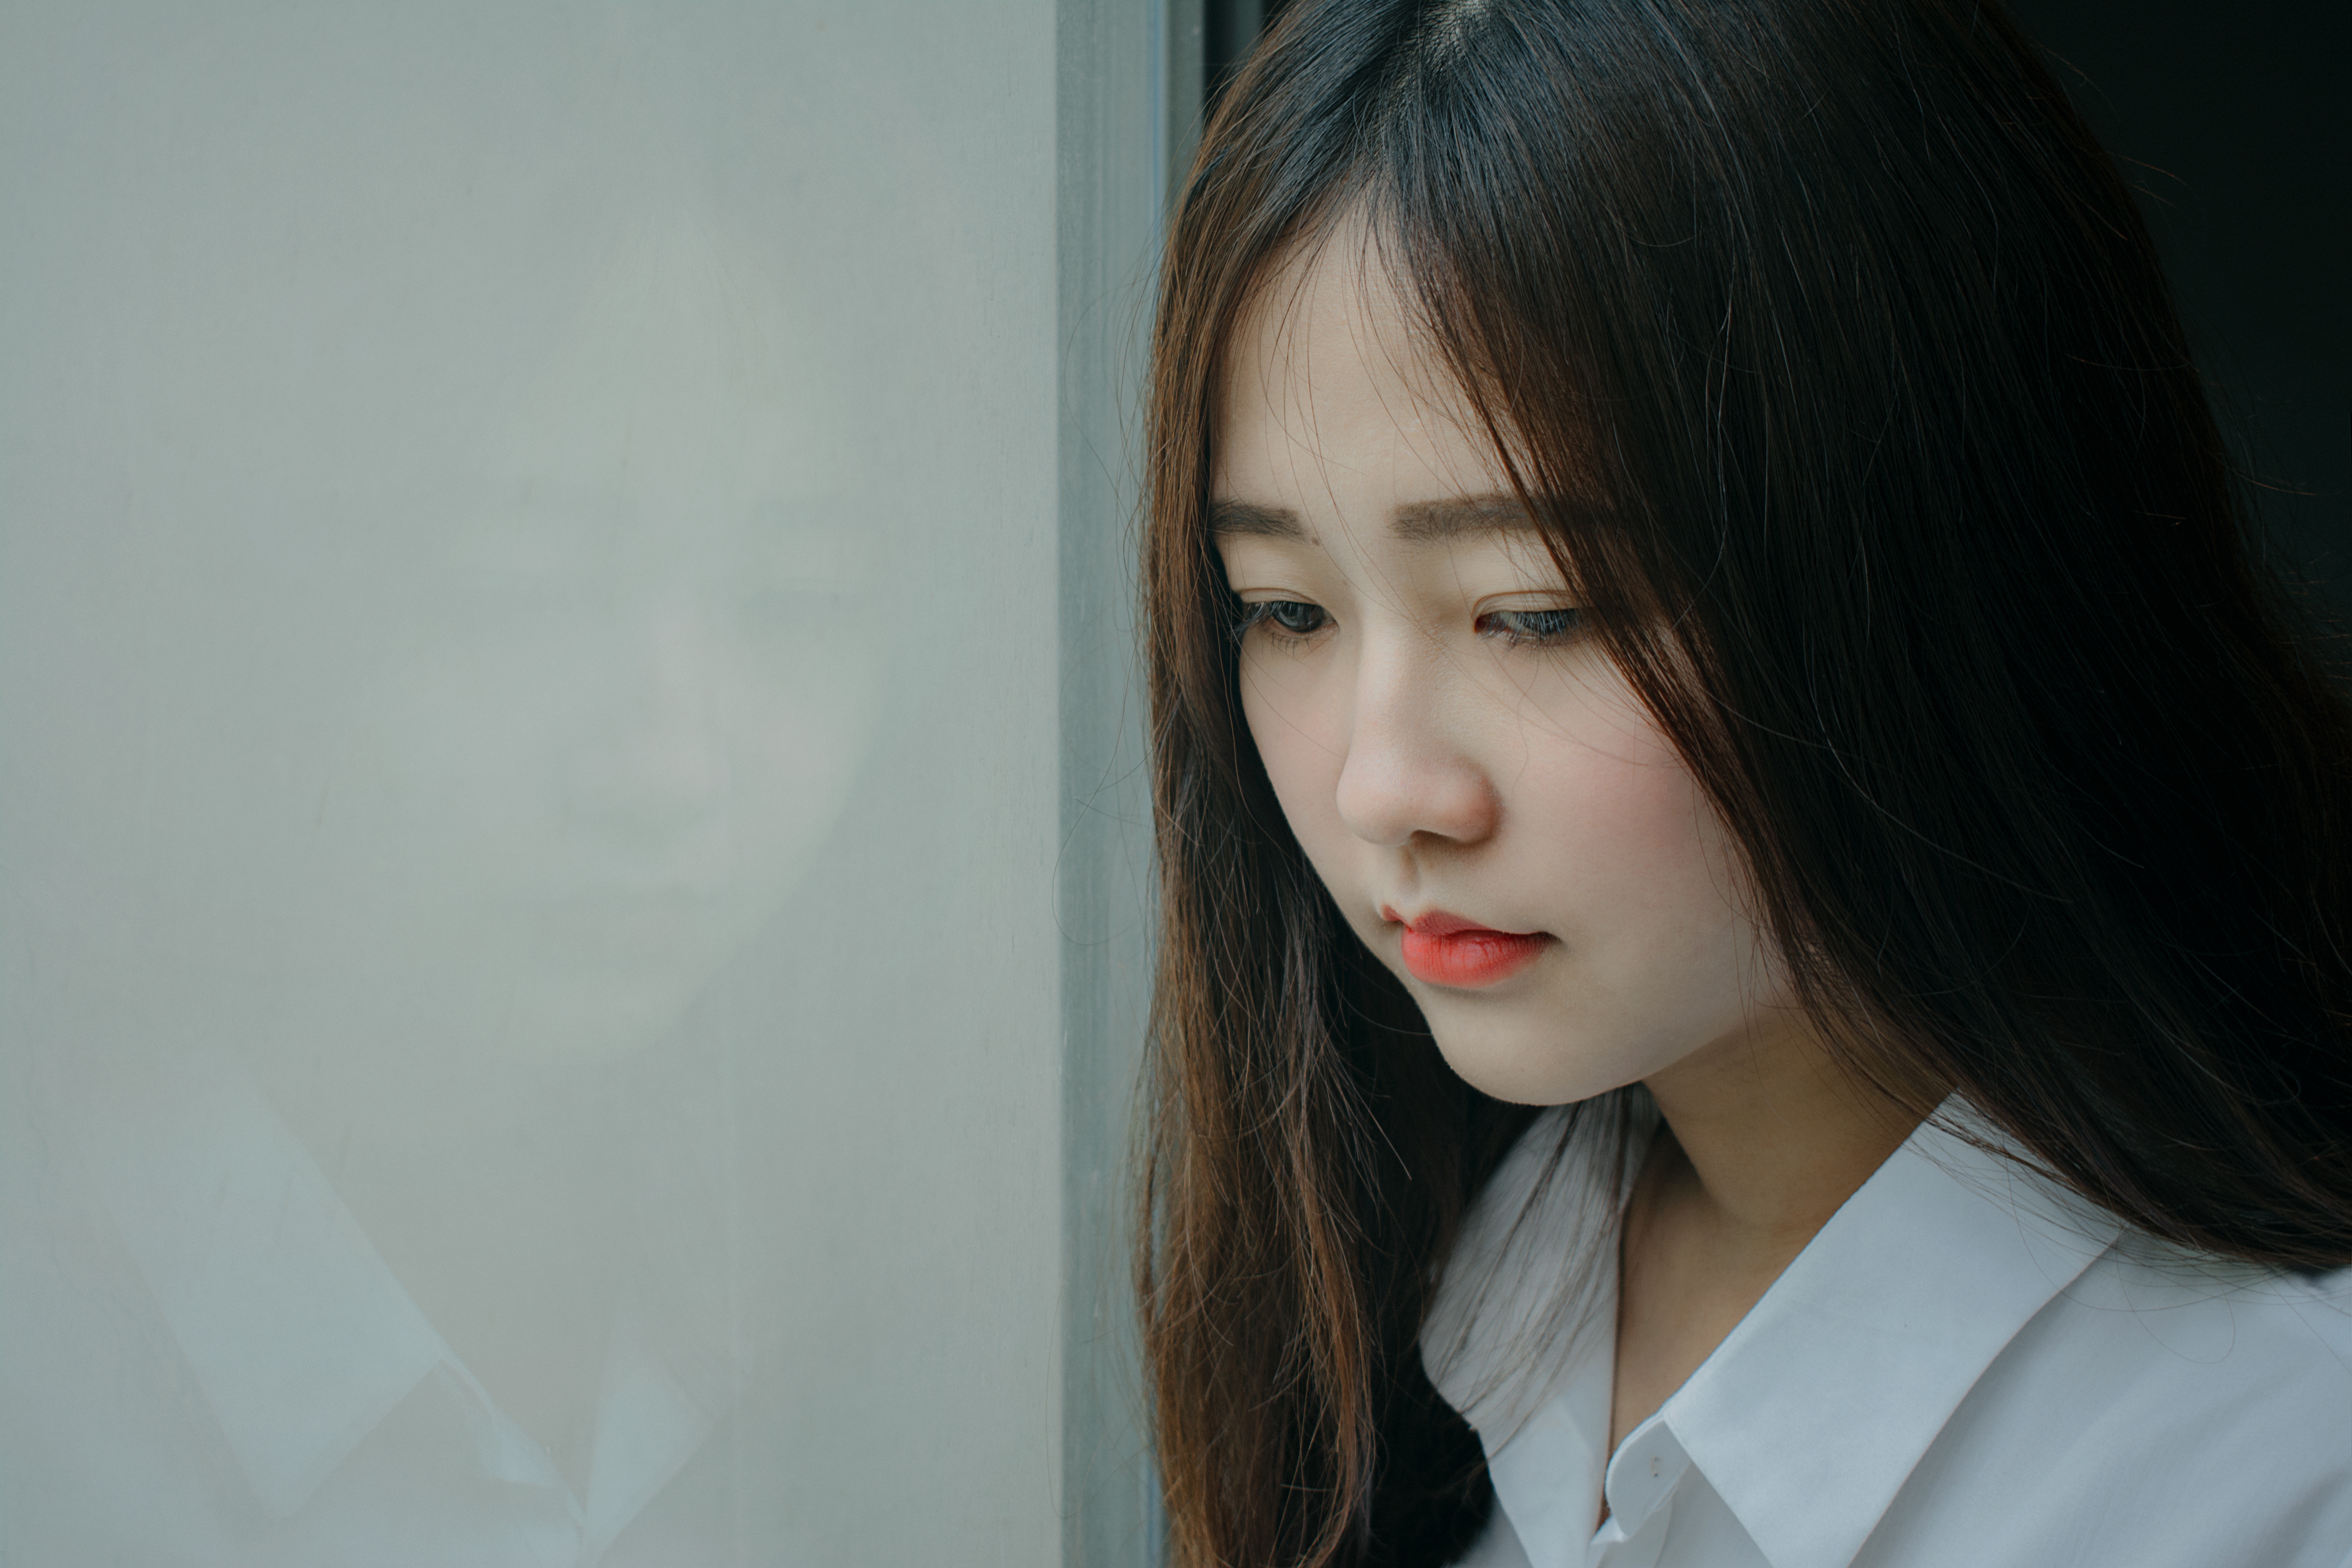
love, cute, portrait, beautiful, happy, girl, beauty, lady, snapshot, black hair, long hair, lip, brown hair, portrait photography